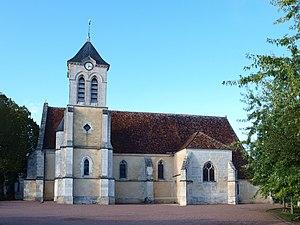
Lain (Yonne, France)
Lain est une commune française située dans le département de l'Yonne en région Bourgogne-Franche-Comté. Ses habitants sont appelés les Lainois.